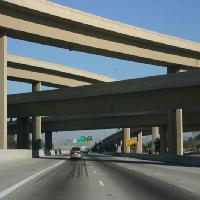
Weather: sun or clear